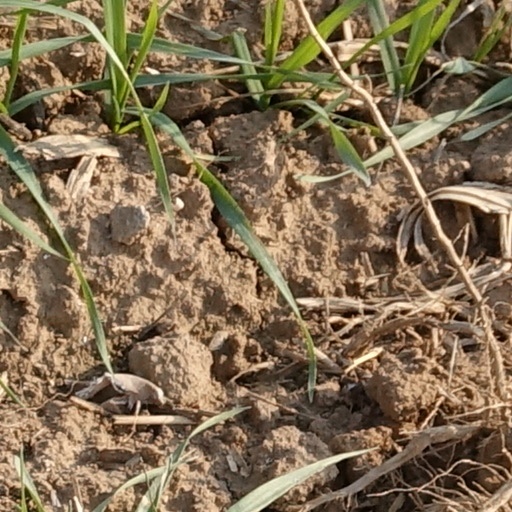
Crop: wheat